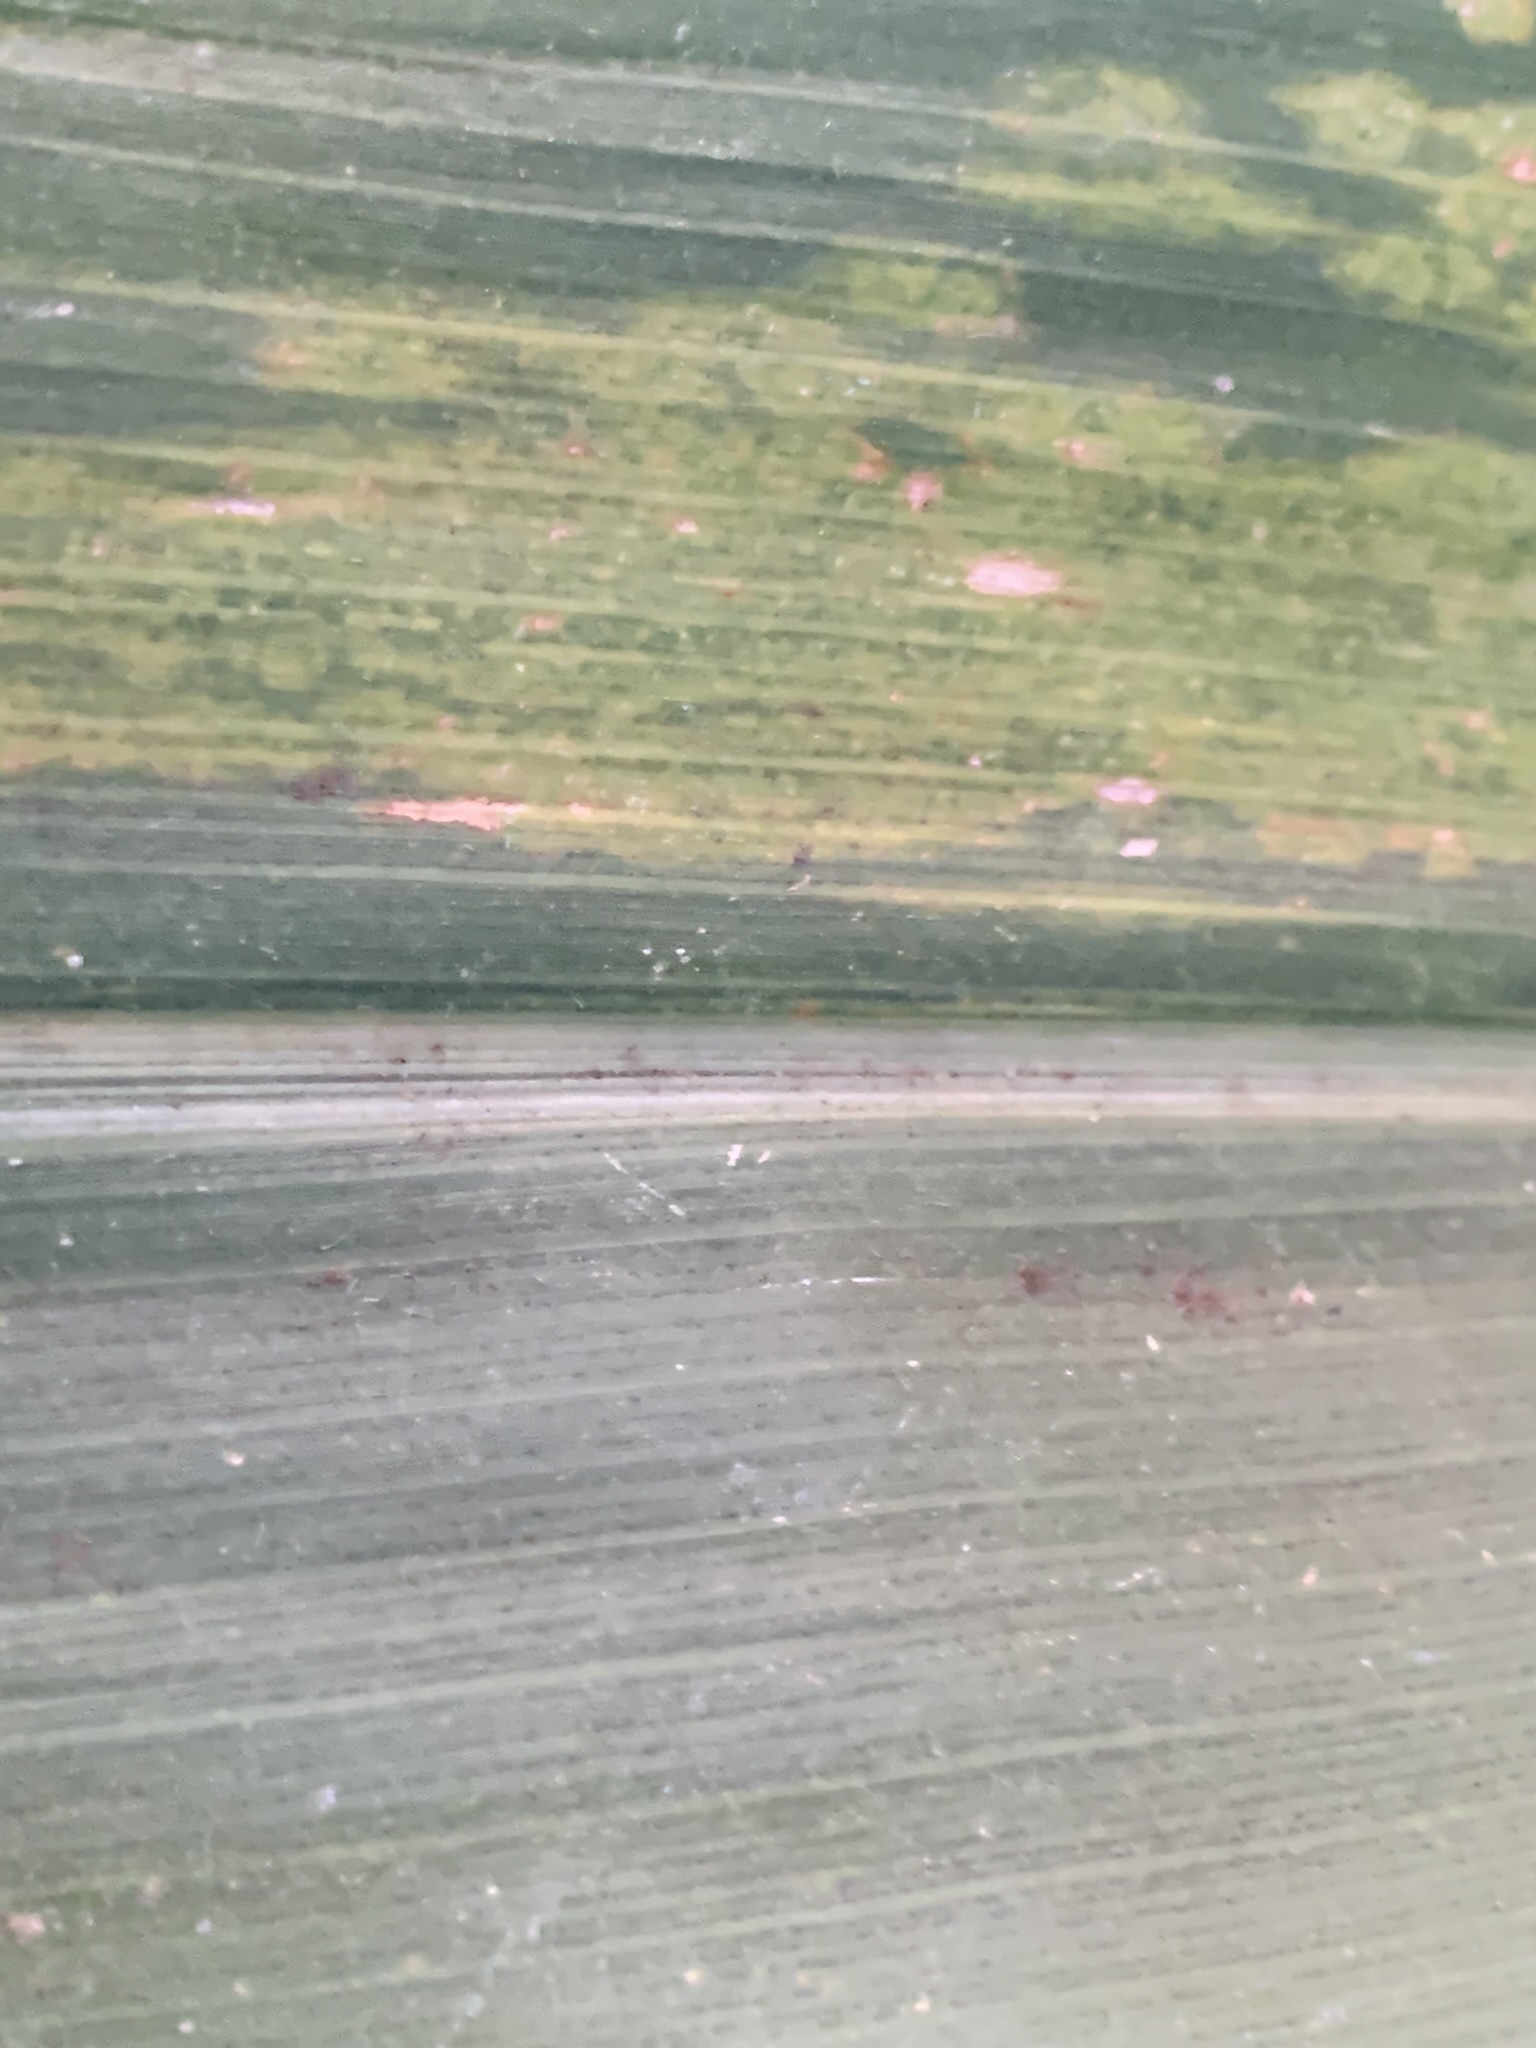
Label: MLN